Legacy of the Indo-Greeks

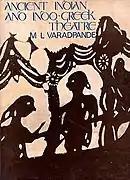
"Ancient Indian and Indo-Greek theater" by M.L. Varadpande explores the Indo-Greek interaction in the theatrical arts.

Lastly, from the Rabatak inscription we have the following information, tending to indicate that Greek was still in official use until the time of Kanishka (c. 120 CE):